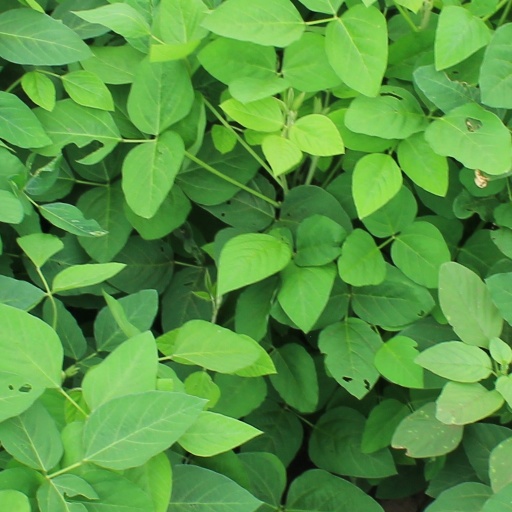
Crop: soybean